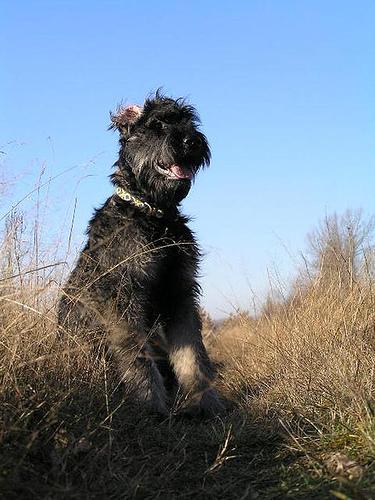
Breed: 232-n000089-giant_schnauzer